Miranda Esmonde-White

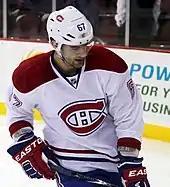
"After they felt how good you feel after it, it got pretty serious," said Canadiens team captain Max Pacioretty.

Esmonde-White and daughter Sahra have attracted students to the Essentrics studio in downtown Montreal, where they are in demand as bio‐mechanics and stretching trainers. The longest-running professional ice hockey team in the world, the Montreal Canadiens, are followers as are students from the school of Cirque du Soleil. Sahra holds "Essentrics" sessions once or twice a week for the Canadiens during training camp at the suggestion of Pierre Allard, their strength and conditioning coach. Other fans include actresses Naomie Harris and Sarah Gadon, and model Lily Cole.